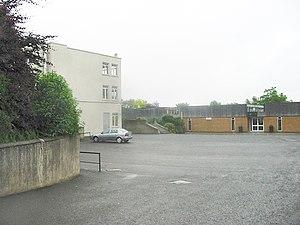
La Mount Temple Comprehensive School est une école d'enseignement secondaire qui se situe dans le quartier de Clontarf, à Dublin en Irlande. La Mount Temple Comprehensive School est placée sous le patronage de l'archevêque de l'église d'Irlande à Dublin, et a pour objectif principal de fournir une éducation d'enseignement secondaire financée par l'État à la population protestante du nord de Dublin. L'école a été fondée en 1972 suite à la fusion de la Mountjoy School, de la Hibernian Marine School et de la Bertrand & Rutland School.